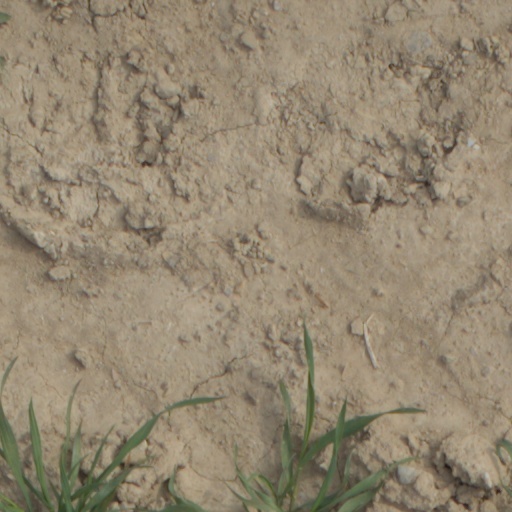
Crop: wheat